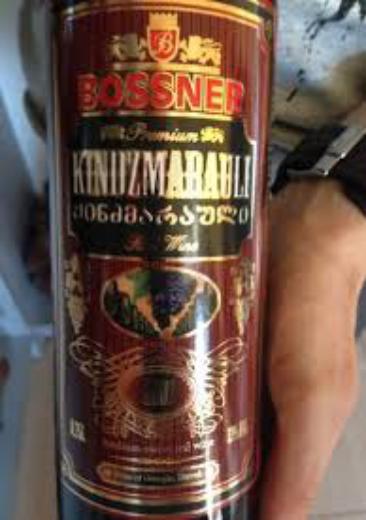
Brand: Bossner
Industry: Necessities